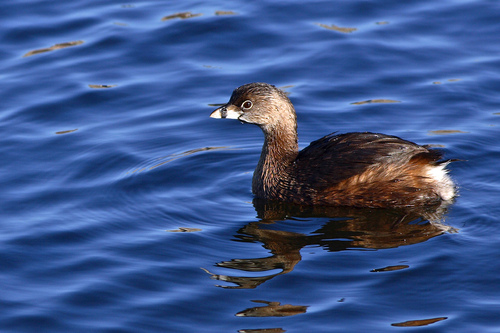
a brown colored bird with a white and pointy beak.
this is a brown bird with a long neck and a white pointy beak.
a medium sized bird that has multiple tones of brown all over and a short, but stout billlarge brown and white bird with a wide beak.
this bird is mostly brown with a white undertail and spends some of it's time in the water.
this bird has a mostly white bill with a black stripe and a mostly rusty red body.
this bird is brown and black in color, with a large beak.
this bird is mostly brown, with lighter brown almost gray features around the face area.
this bird has wings that are brown and has a long neck
this bird is primarily brown with darker wings and a lighter beak.
Species: Pied Billed Grebe